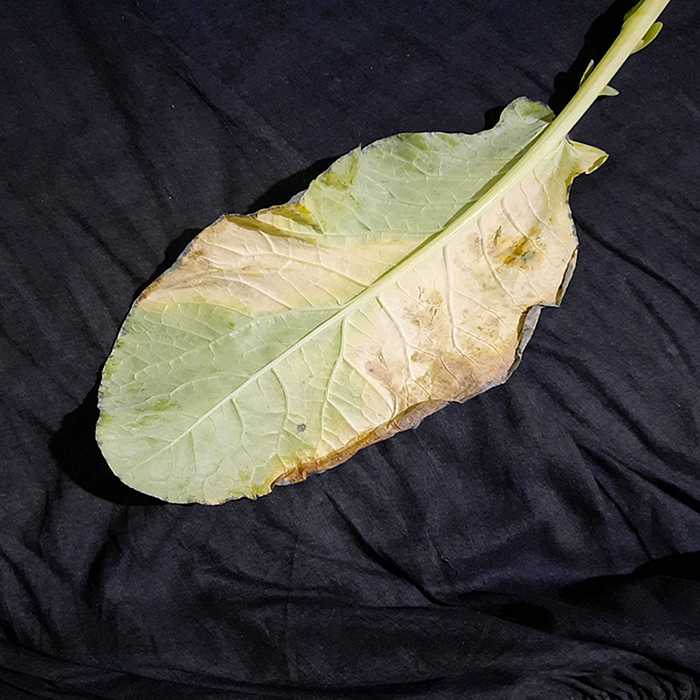
Plant: Cauliflower
Label: Black Rot